Secret Agent (1947 film)

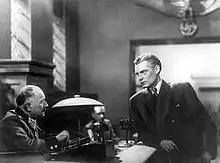
Pavel Kadochnikov (right) in "Secret Agent" (1947)

Soviet intelligence officer Aleksei Fedotov by the name of Heinrich Eckert departs for German-occupied Vinnytsia. His purpose is to obtain the secret correspondence of General Kuhn with the Hitler's headquarters. When his radio operator, sent to Aleksei, is executed, Fedotov is forced to search for a contact through the local underground, but accidentally he discovers that one of the underground workers is a provocateur.